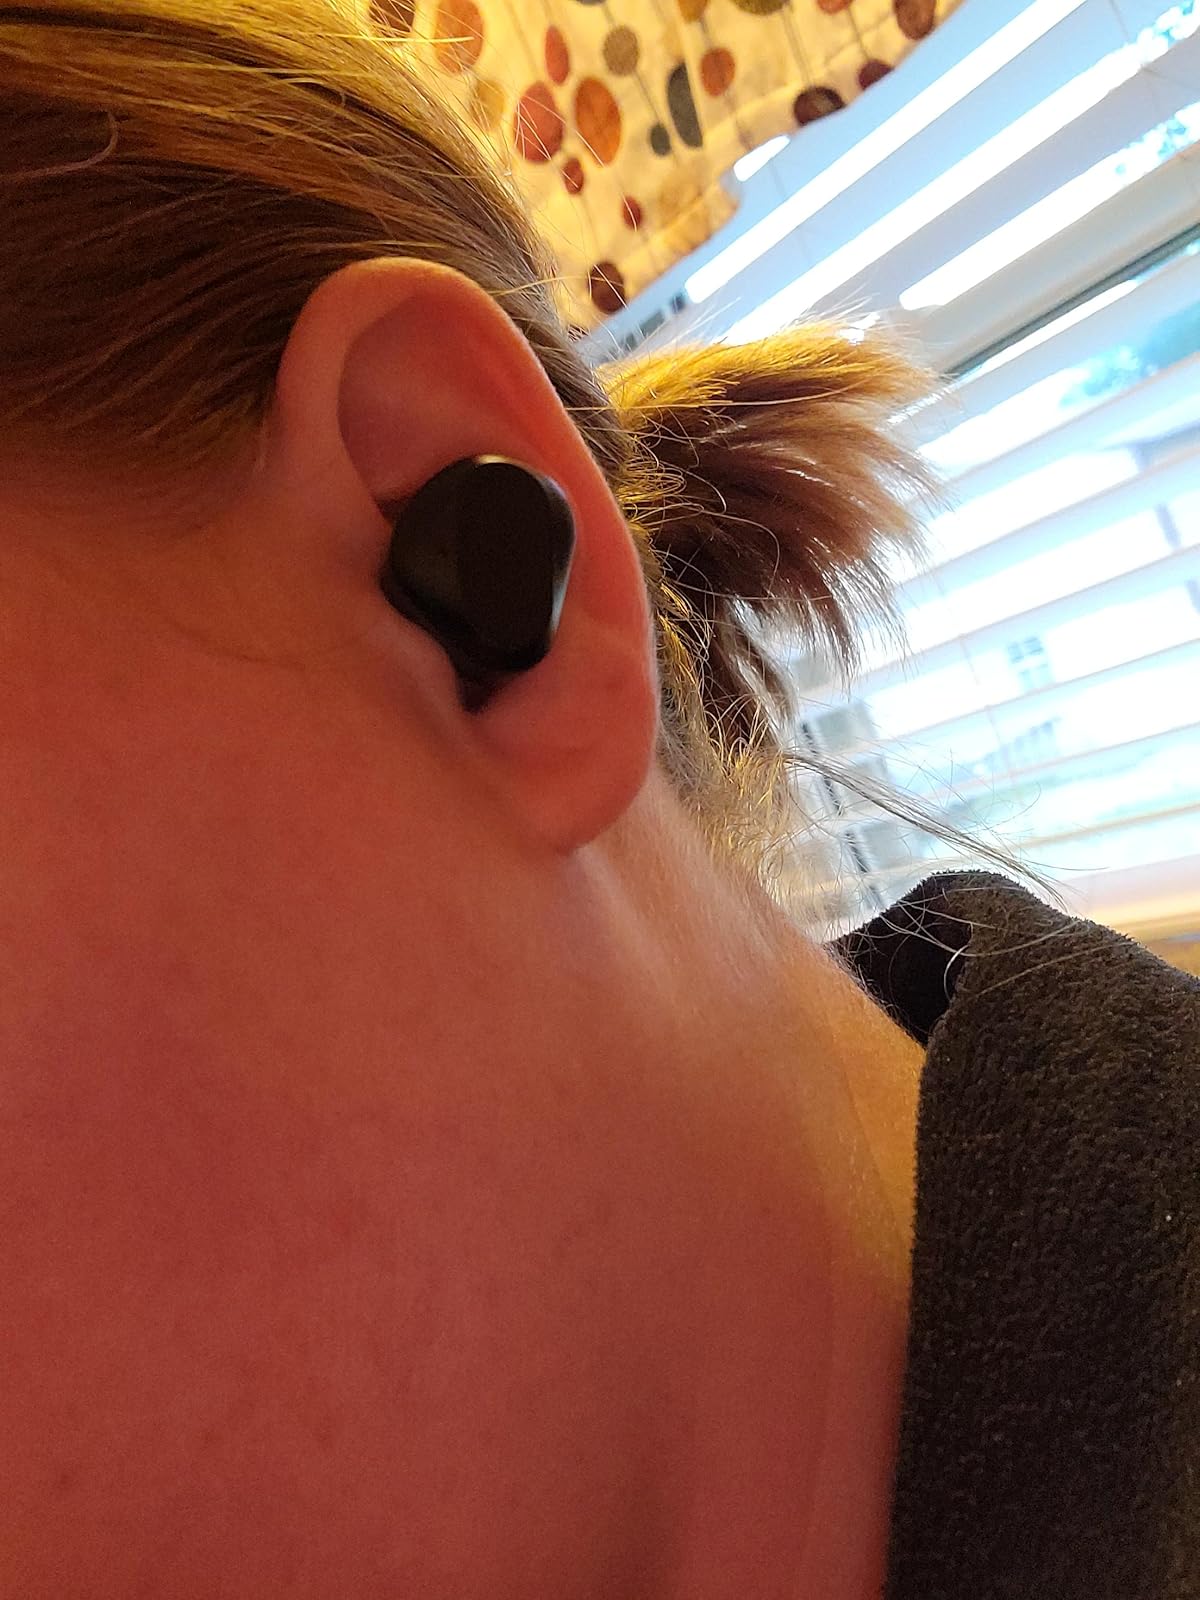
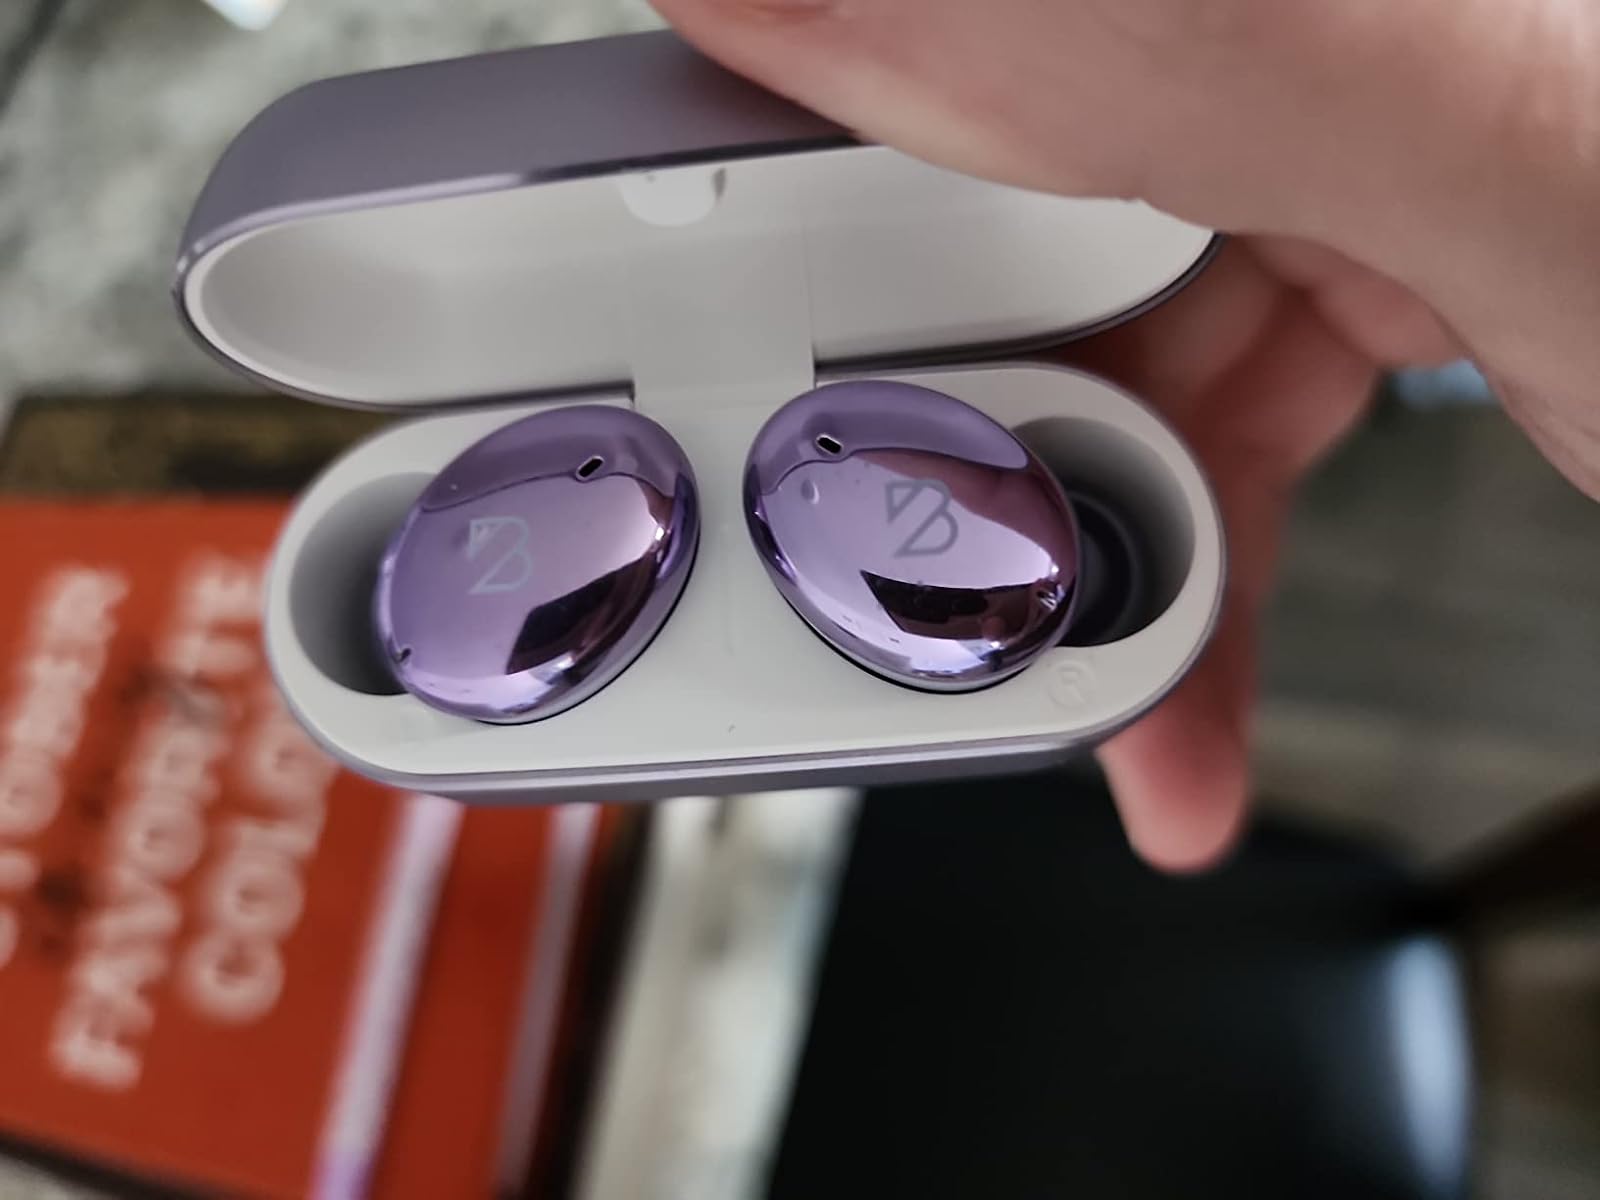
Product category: earbuds
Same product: no